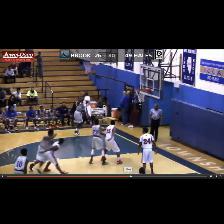
Label: Human